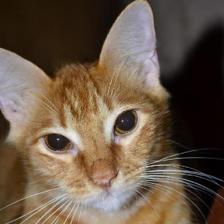
Label: animals